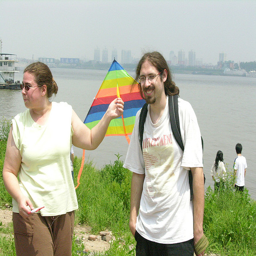
a lady and a man getting ready to fly a kite
A couple holding a rainbow striped kite by the edge of a large river
some people in a field holding a kite near a body of water
A man standing next to a woman whose holding a rainbow striped kite.
A man and a woman standing near a body of water and the woman is holding a kite.